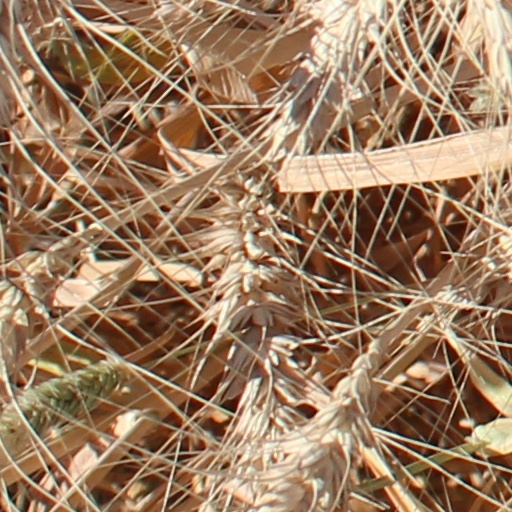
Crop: wheat